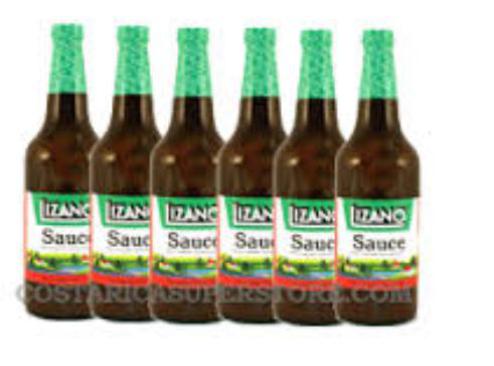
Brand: lizano
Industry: Food